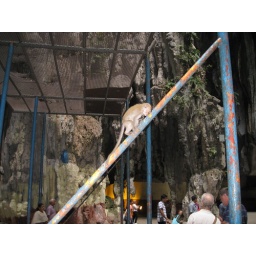
Kuala Lumpur, Malaysia - baby monkey climbing the pole in the Batu Caves